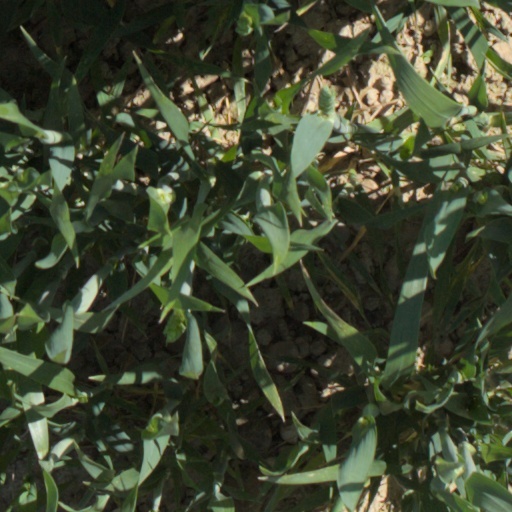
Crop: wheat